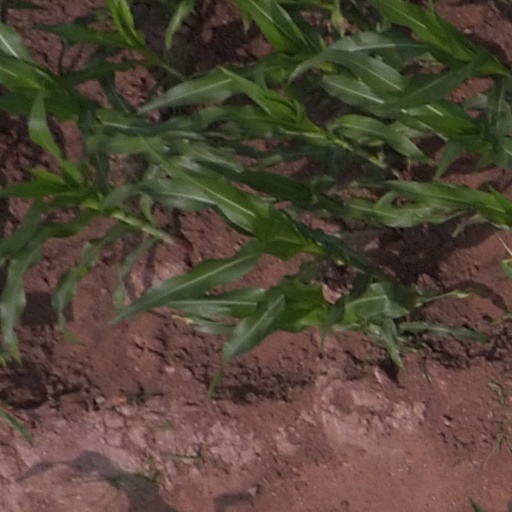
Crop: maize; corn